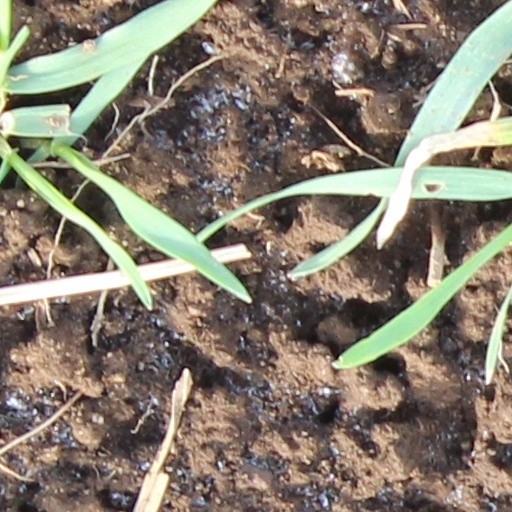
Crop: wheat